Château de Wœrth

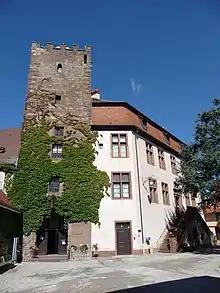
Castle of Woerth housing the town hall, as well as the museum of the battle of August 6, 1870

Château de Wœrth is a castle in the commune of Wœrth, in the department of Bas-Rhin, Alsace, France. It currently houses the mairie and a museum. It is a listed historical monument since 2002.